Wrestling at the 2013 Mediterranean Games

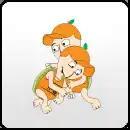

The Wrestling competition at the 2013 Mediterranean Games was held in the "CNR Yenişehir Fair Ground Hall C" in Mersin from June 22 to June 26, 2013.